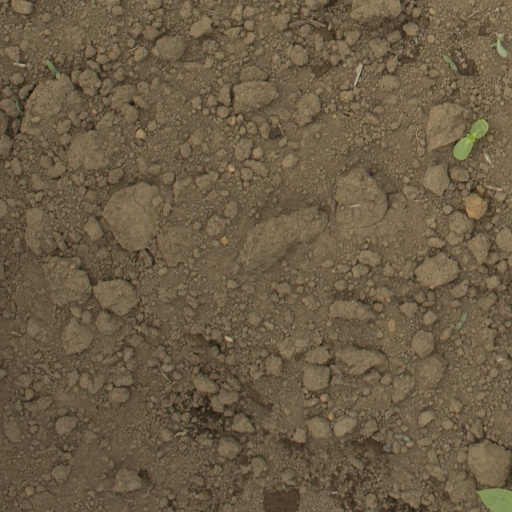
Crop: Jerusalem artichoke